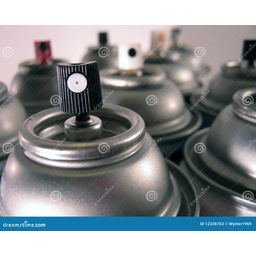
Label: metal